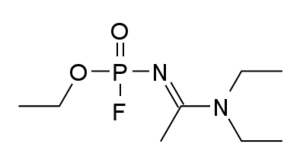
Les agents Novitchok sont un ensemble d'agents innervants développés par l'Union soviétique dans les années 1970 et 1980 puis par la Russie au moins jusque dans les années 1990. Ce sont des armes chimiques binaires, c'est-à-dire produites peu avant d'être utilisées en faisant réagir deux composés précurseurs moins toxiques, dont l'existence a été rendue publique en octobre 1991 à la suite des révélations de Vil Mirzayanov, un scientifique russe aujourd'hui établi aux États-Unis qui participait alors à leur développement. Il s'agirait des agents innervants les plus toxiques jamais conçus. Certaines molécules, comme le A-232, auraient, dans les conditions optimales, un effet cinq à huit fois plus puissant que l'agent VX, tandis que d'autres, comme le A-234, seraient dix fois plus toxiques que le soman.
Le A-234 est un agent innervant organophosphoré de la série « novitchok » développée en URSS dans le cadre du programme Foliant. C'est l'un des composés révélés en 1995 et 2008 par Vil Mirzayanov. Cette molécule agit comme anticholinestérase, c'est-à-dire comme inhibiteur des cholinestérases, notamment des acétylcholinestérases, enzymes qui catalysent l'hydrolyse de l'acétylcholine CH₃COOCH₂CH₂N⁺(CH₃)₃, un neurotransmetteur, en choline HOCH₂CH₂N⁺(CH₃)₃ et en ion acétate CH₃COO⁻.